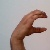
The image shows a hand gesture representing the letter 'C' in Indian Sign Language.